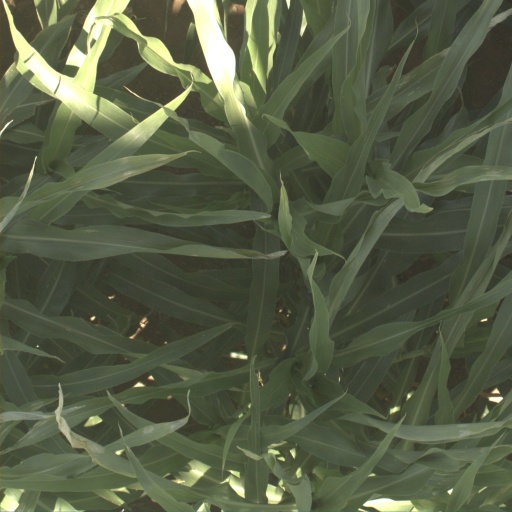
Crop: sorghum